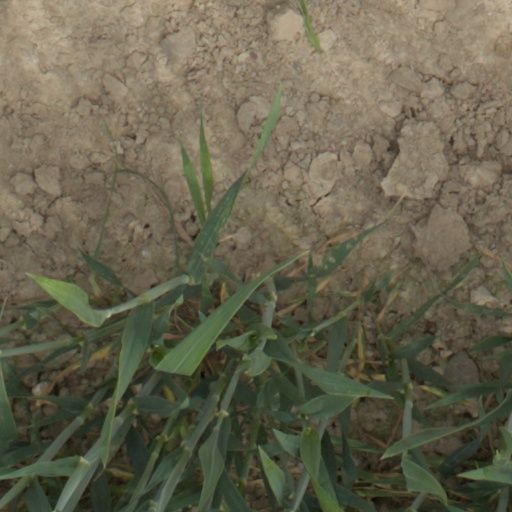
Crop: wheat